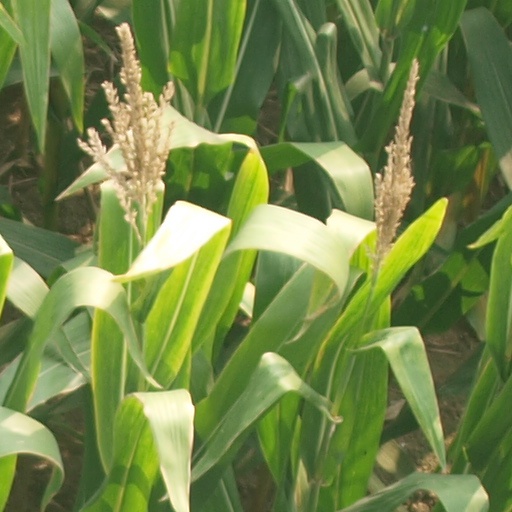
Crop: maize; corn